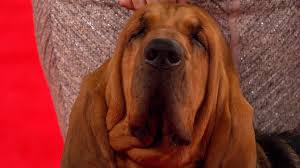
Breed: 207-n000044-bloodhound